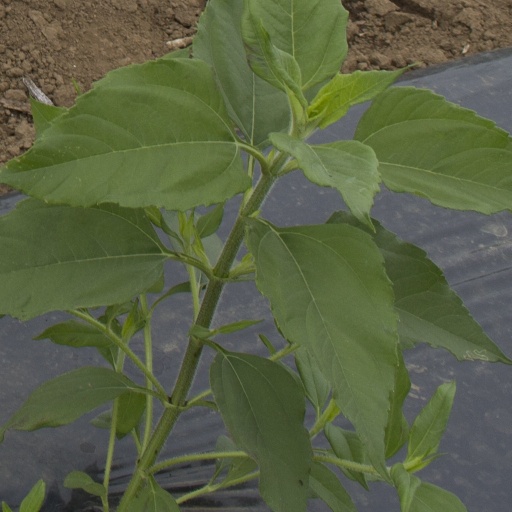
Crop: Jerusalem artichoke